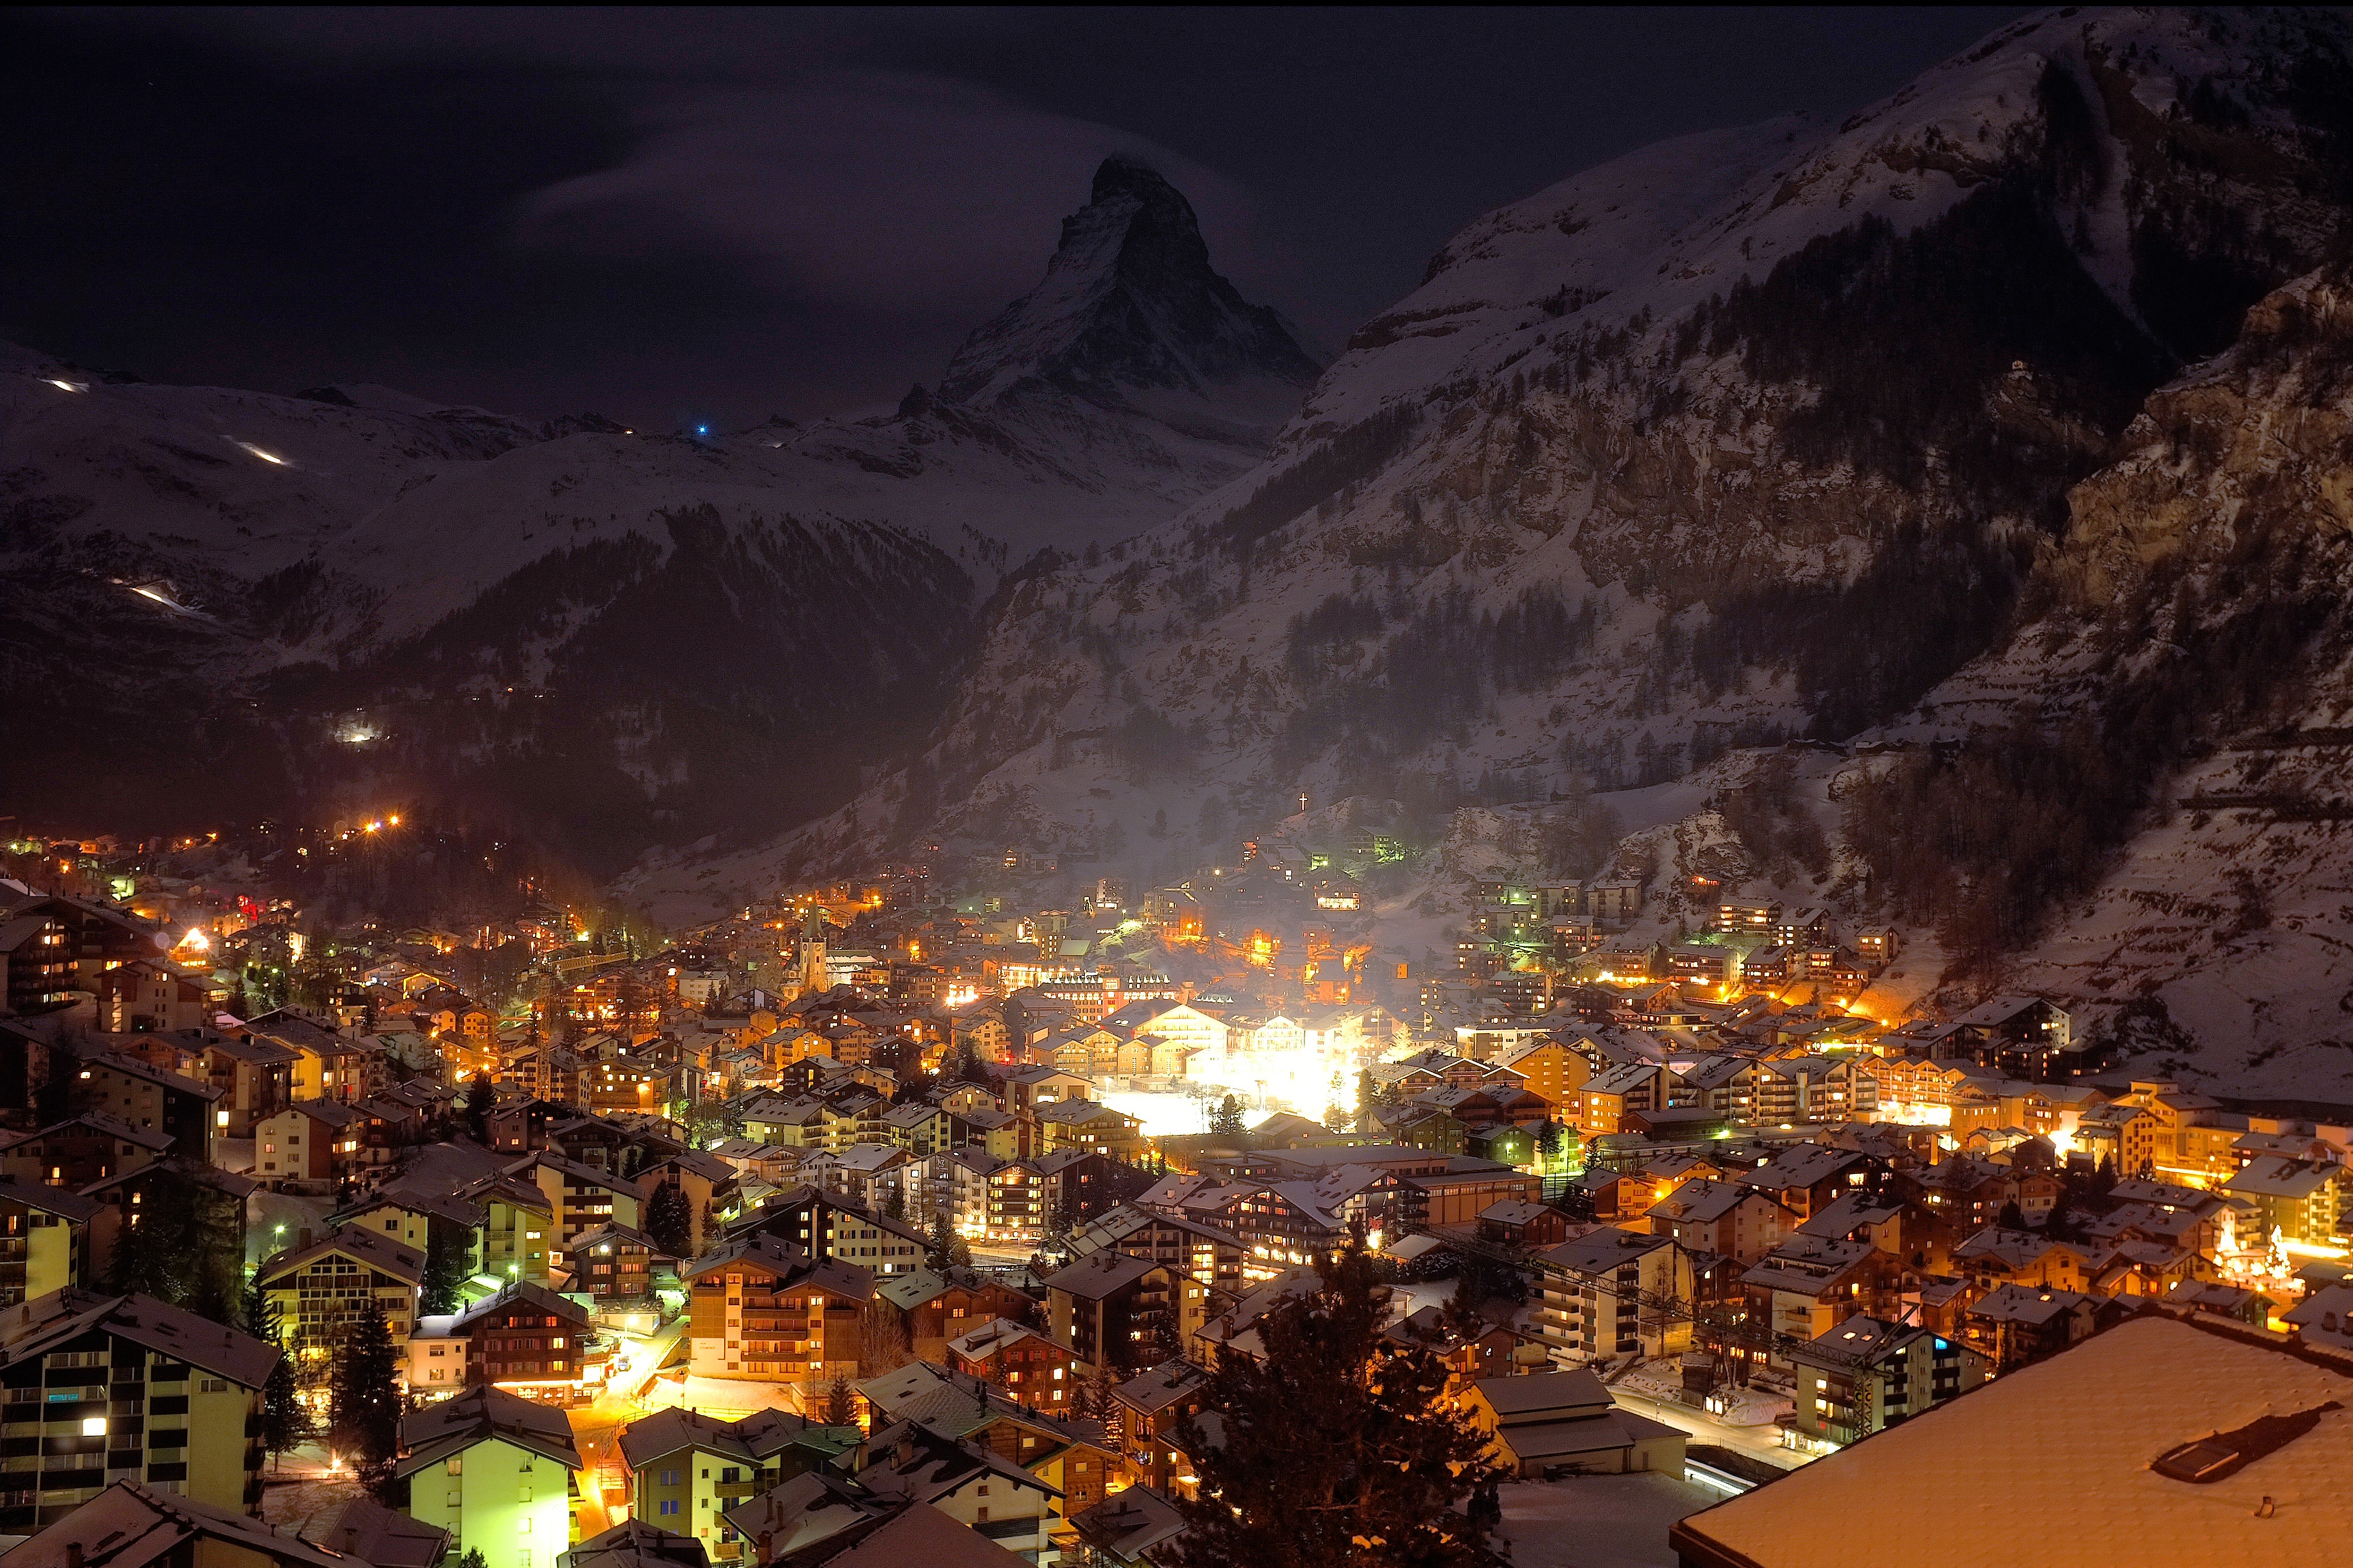
mountain, snow, winter, night, town, view, cityscape, village, dusk, europe, evening, scenery, skiing, tourism, season, illuminated, lights, resort, alps, swiss, slopes, screenshot, winter sports